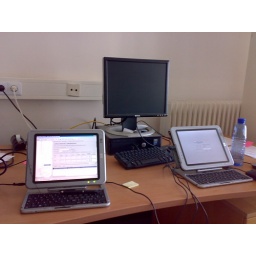
Solving querys.. Again....... the desktop there is actually on.. for some reason the screen looks black in the picture... weird...